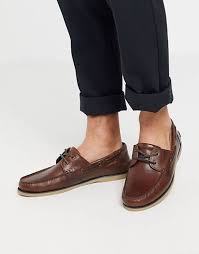
Label: Boat